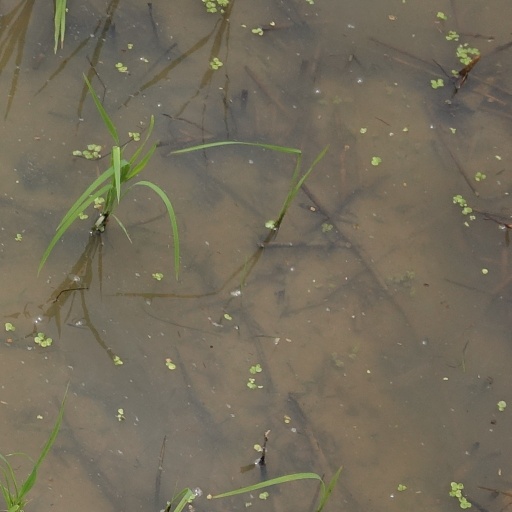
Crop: rice